History of Vietnam

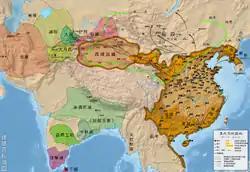
Northern and Central Vietnam under Chinese rule during the reign of Emperor Wu of Han.

In 111 BC, the Chinese Han dynasty conquered Nanyue and established its new territories, dividing Vietnam into "Giao Chỉ" ("pinyin": Jiaozhi), i.e. the Red River Delta; "Cửu Chân" from Thanh Hóa to Hà Tĩnh; and "Nhật Nam" ("pinyin": Rinan), from Quảng Bình to Huế. While governors and top officials were Chinese, the original Vietnamese nobles (Lạc Hầu, Lạc Tướng) from the Hồng Bàng period still managed in some of the highlands. During this period, Buddhism was introduced into Vietnam from India via the Maritime Silk Road, while Taoism and Confucianism spread to Vietnam through the Chinese rulers.